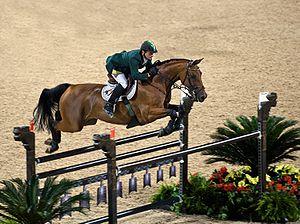
Les sports équestres sont parmi ceux contestés aux Jeux Olympiques. Les sports équestres font leurs entrées aux Jeux de 1900, avec la pratique du Polo, la voltige, l'attelage à quatre mains, la conduite d'attelage Mail Coach, du Hack et Hunter et trois sortes d'épreuves de sauts d'obstacles. Beaucoup de ces épreuves ont aujourd'hui disparu, les épreuves équestres sont maintenant représentées par des épreuves par équipe et en individuel de saut d'obstacles, de Dressage et de Concours Complet d'Equitation. Les athlètes du Pentathlon ont également une épreuve de saut d'obstacles mais elle n'est pas référencée dans les sports équestres.
Lantinus 3 est un cheval hongre bai du stud-book Hanovrien, monté en saut d'obstacles par Denis Lynch, avec qui il a participé aux épreuves d'obstacle des Jeux olympiques d'été de 2008, avant d'être suspendu pour dopage.